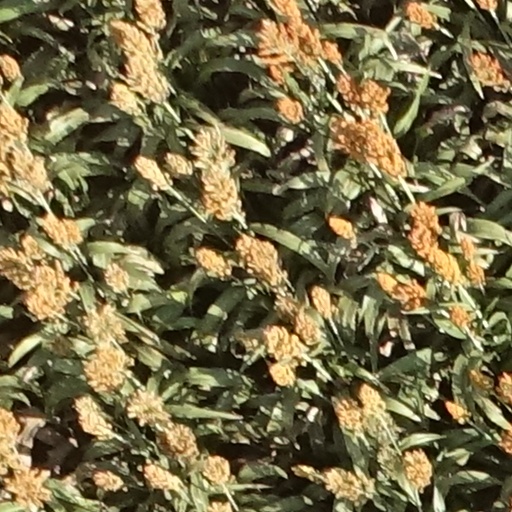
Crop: sorghum